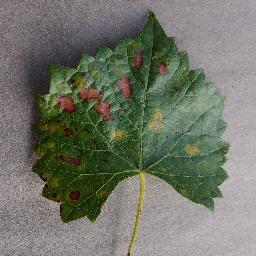
Label: Grape___Esca_(Black_Measles)